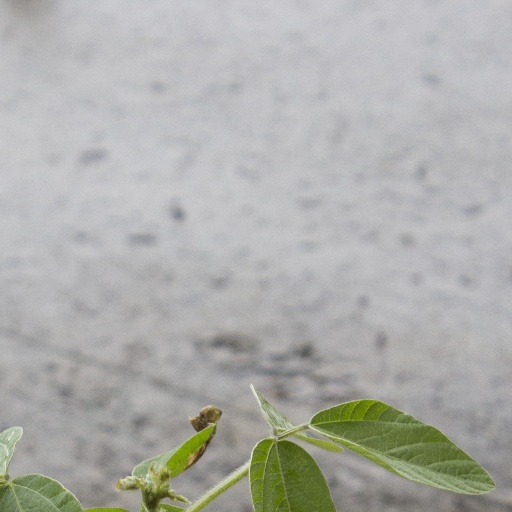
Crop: soybean